Noheji Station

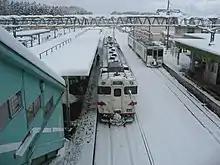
Noheji Station's platforms in January 2007

Noheiji Station was opened on 1 September 1891 as a station of the Nippon Railway. It was nationalized on 1 July 1906 and became a station of the Japanese Government Railways Tōhoku Main Line. On 20 March 1921, it became the southern terminus of the Ōminato Line. After the end of World War II, the JGR became the Japanese National Railways (JNR).